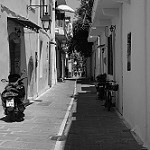
Label: B & W